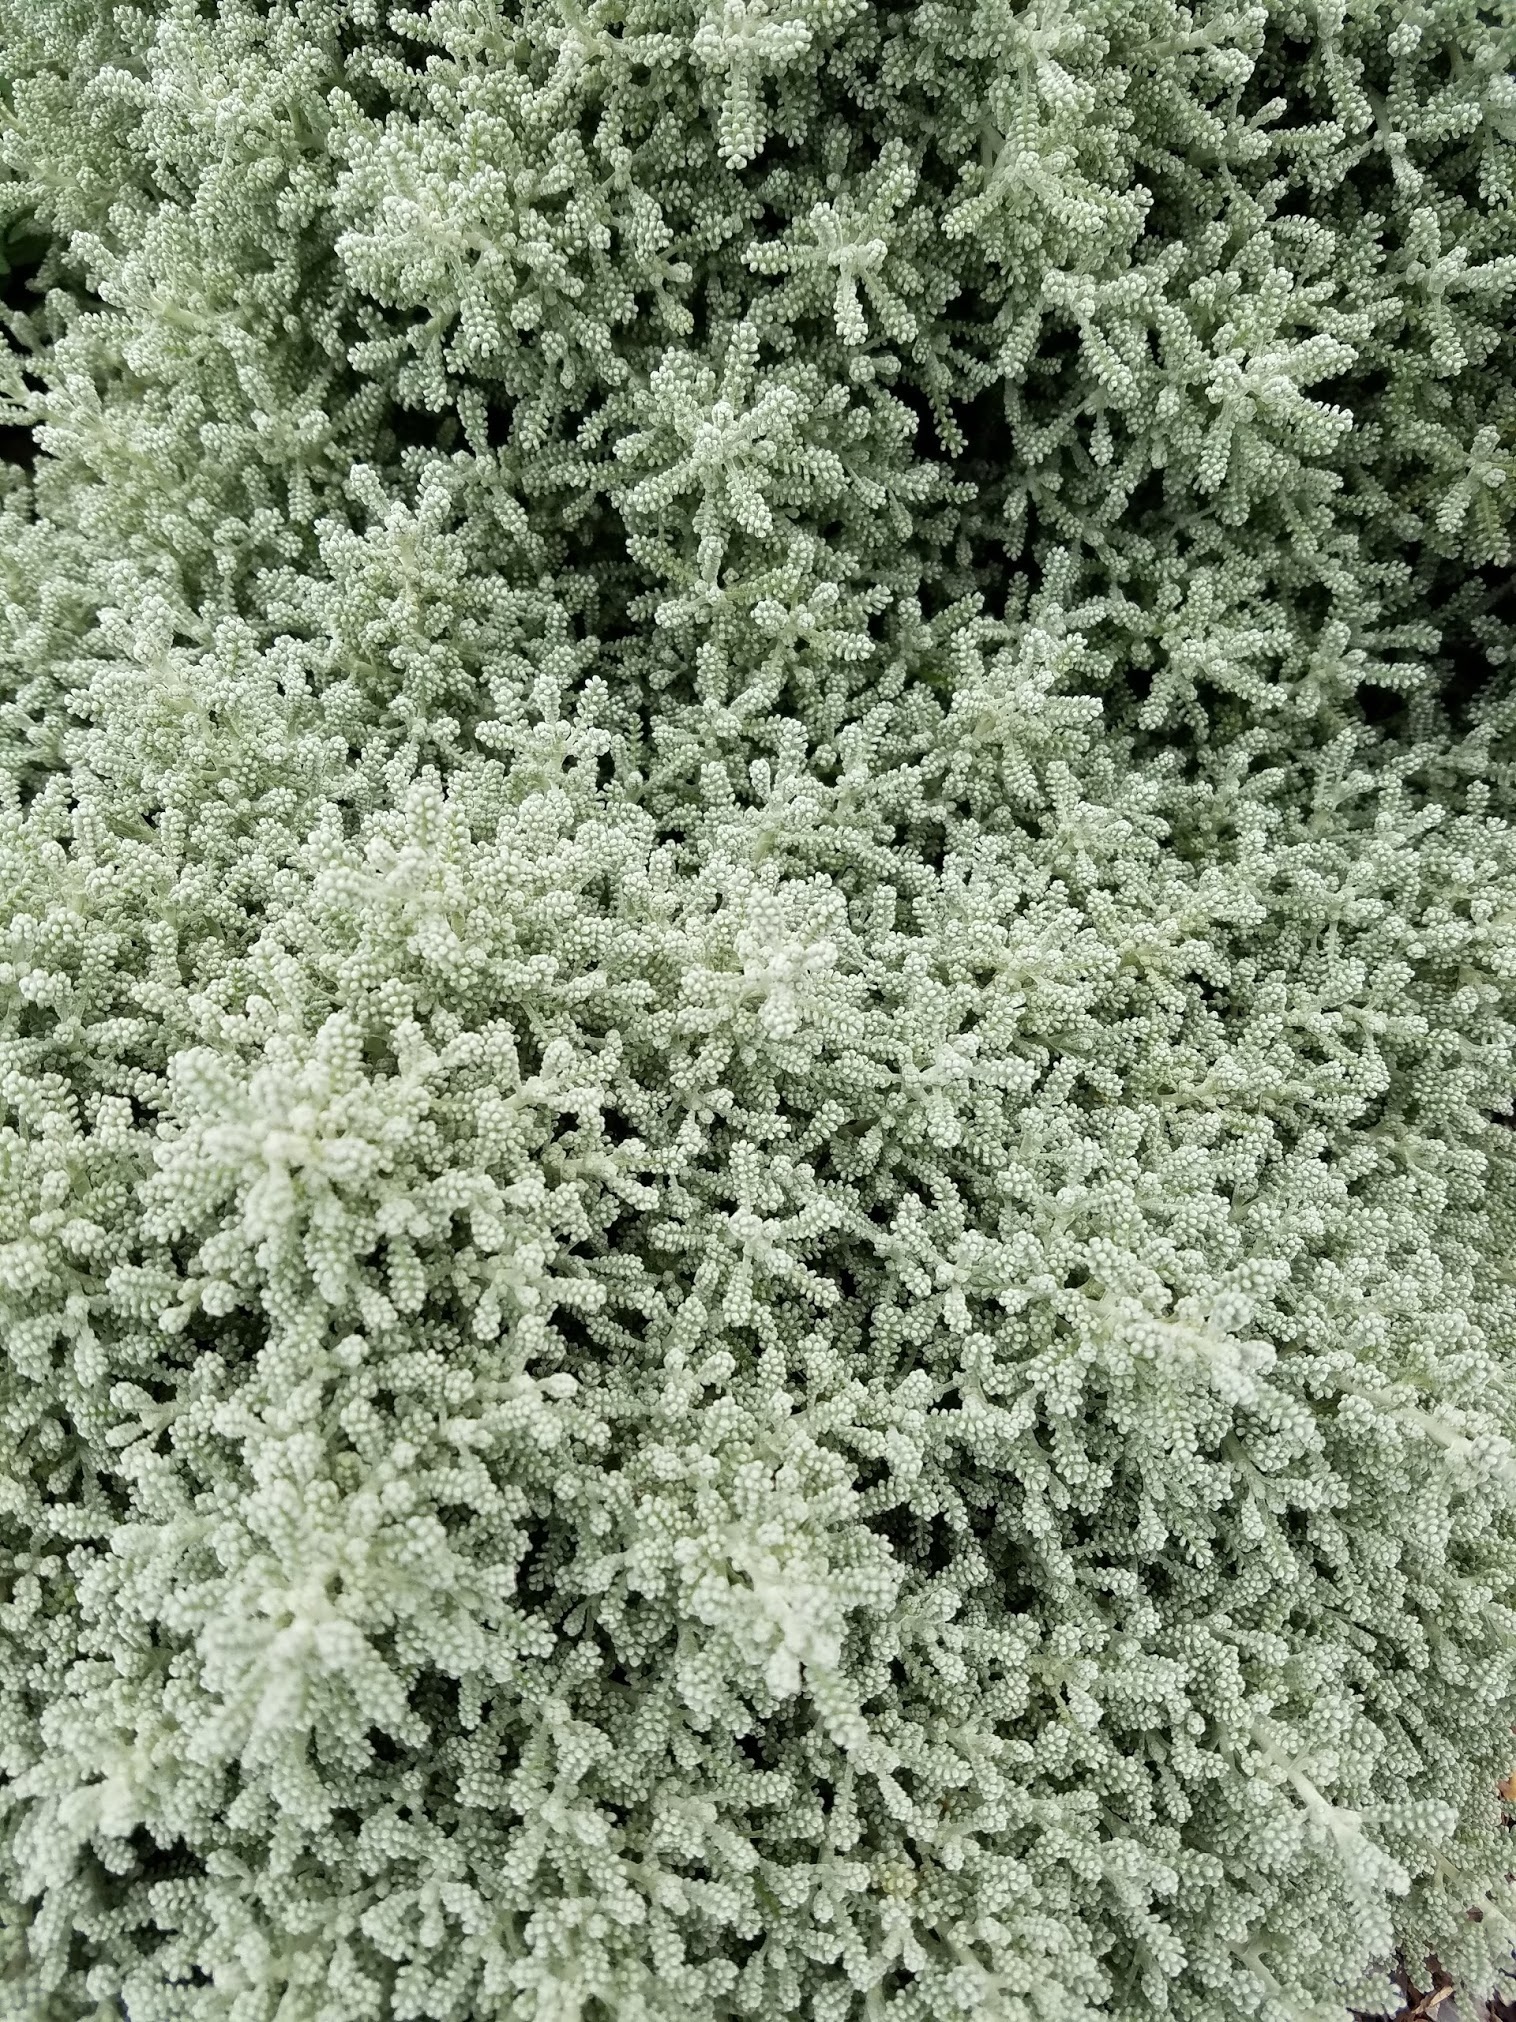
tree, branch, plant, flower, frost, evergreen, fir, conifer, spruce, shrub, ecosystem, flowering plant, subshrub, woody plant, land plant